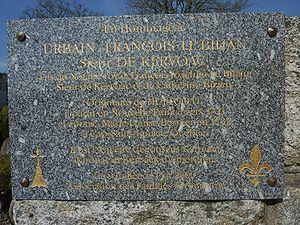
Plaque commémorative en l'honneur de Jack Kerouac
Huelgoat ou Le Huelgoat est une commune française dans le département du Finistère, en région Bretagne. Huelgoat est un ancien chef-lieu de canton, et est aussi membre de Monts d'Arrée Communauté ainsi que du parc naturel régional d'Armorique.